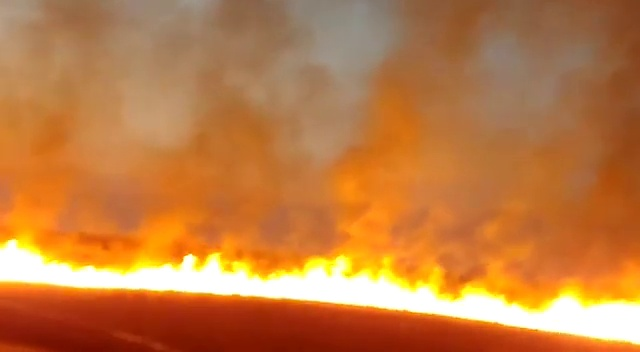
Fire: yes
Smoke: yes